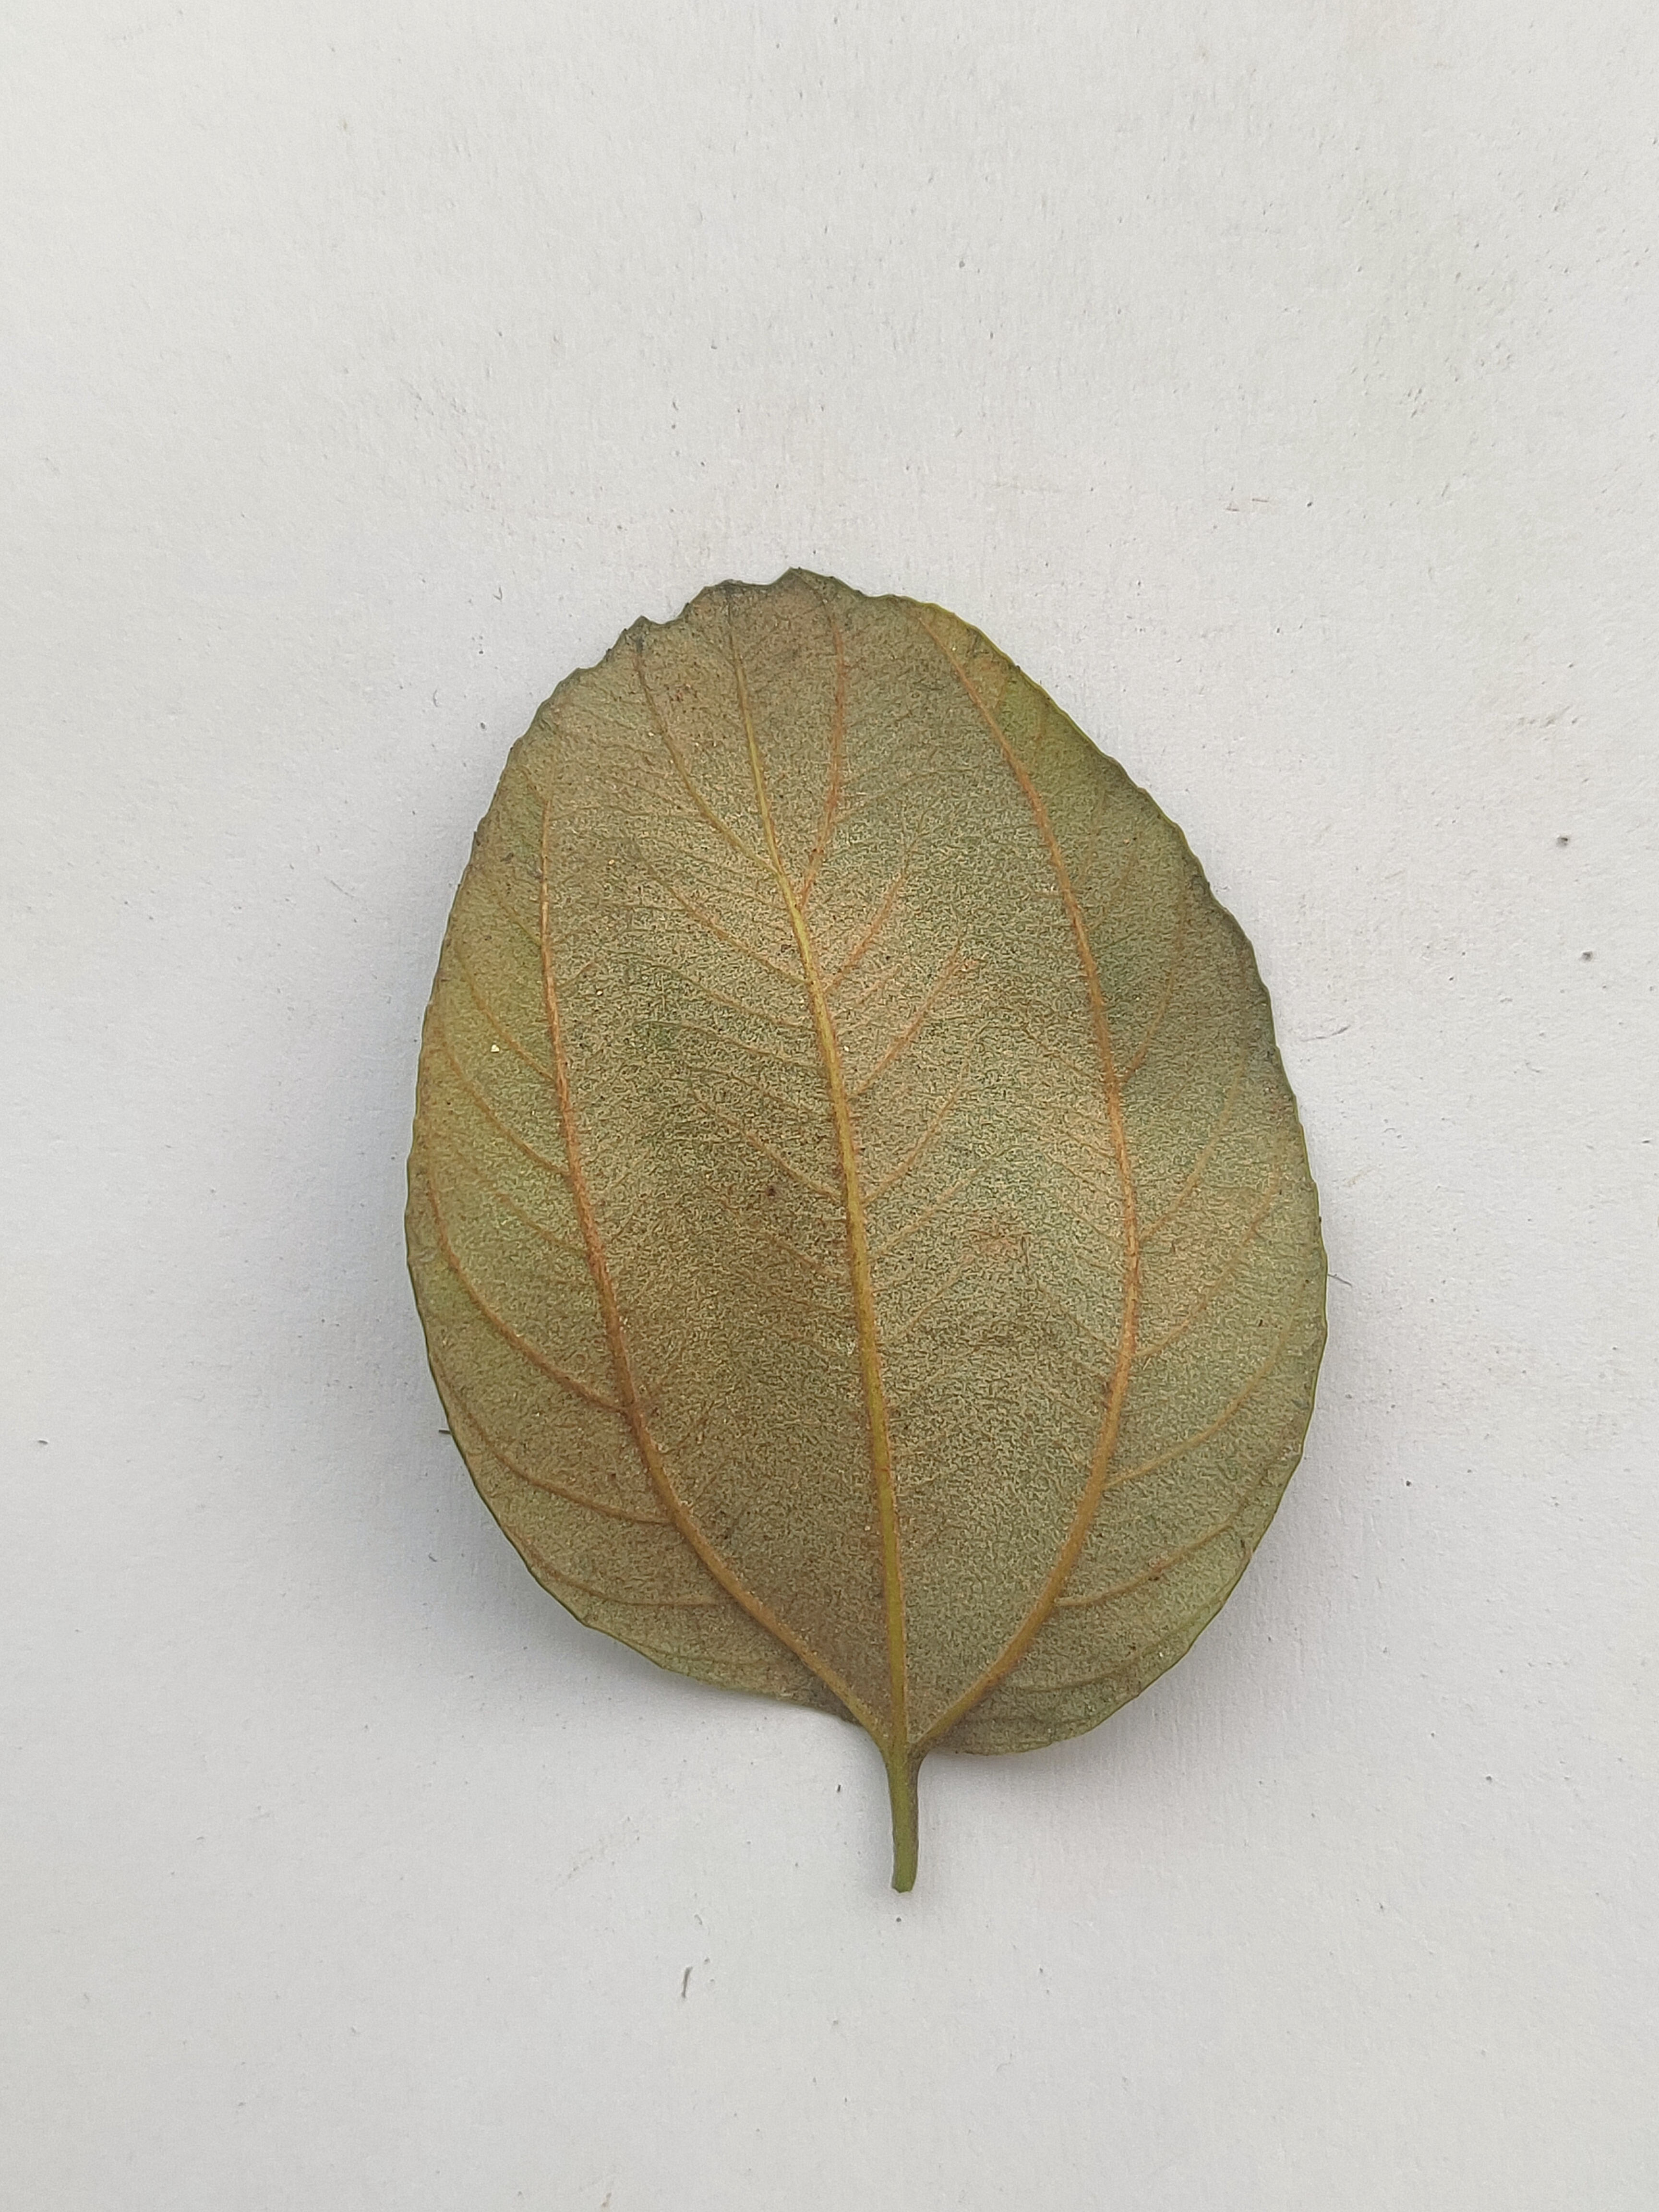
Leaf variety: Plum